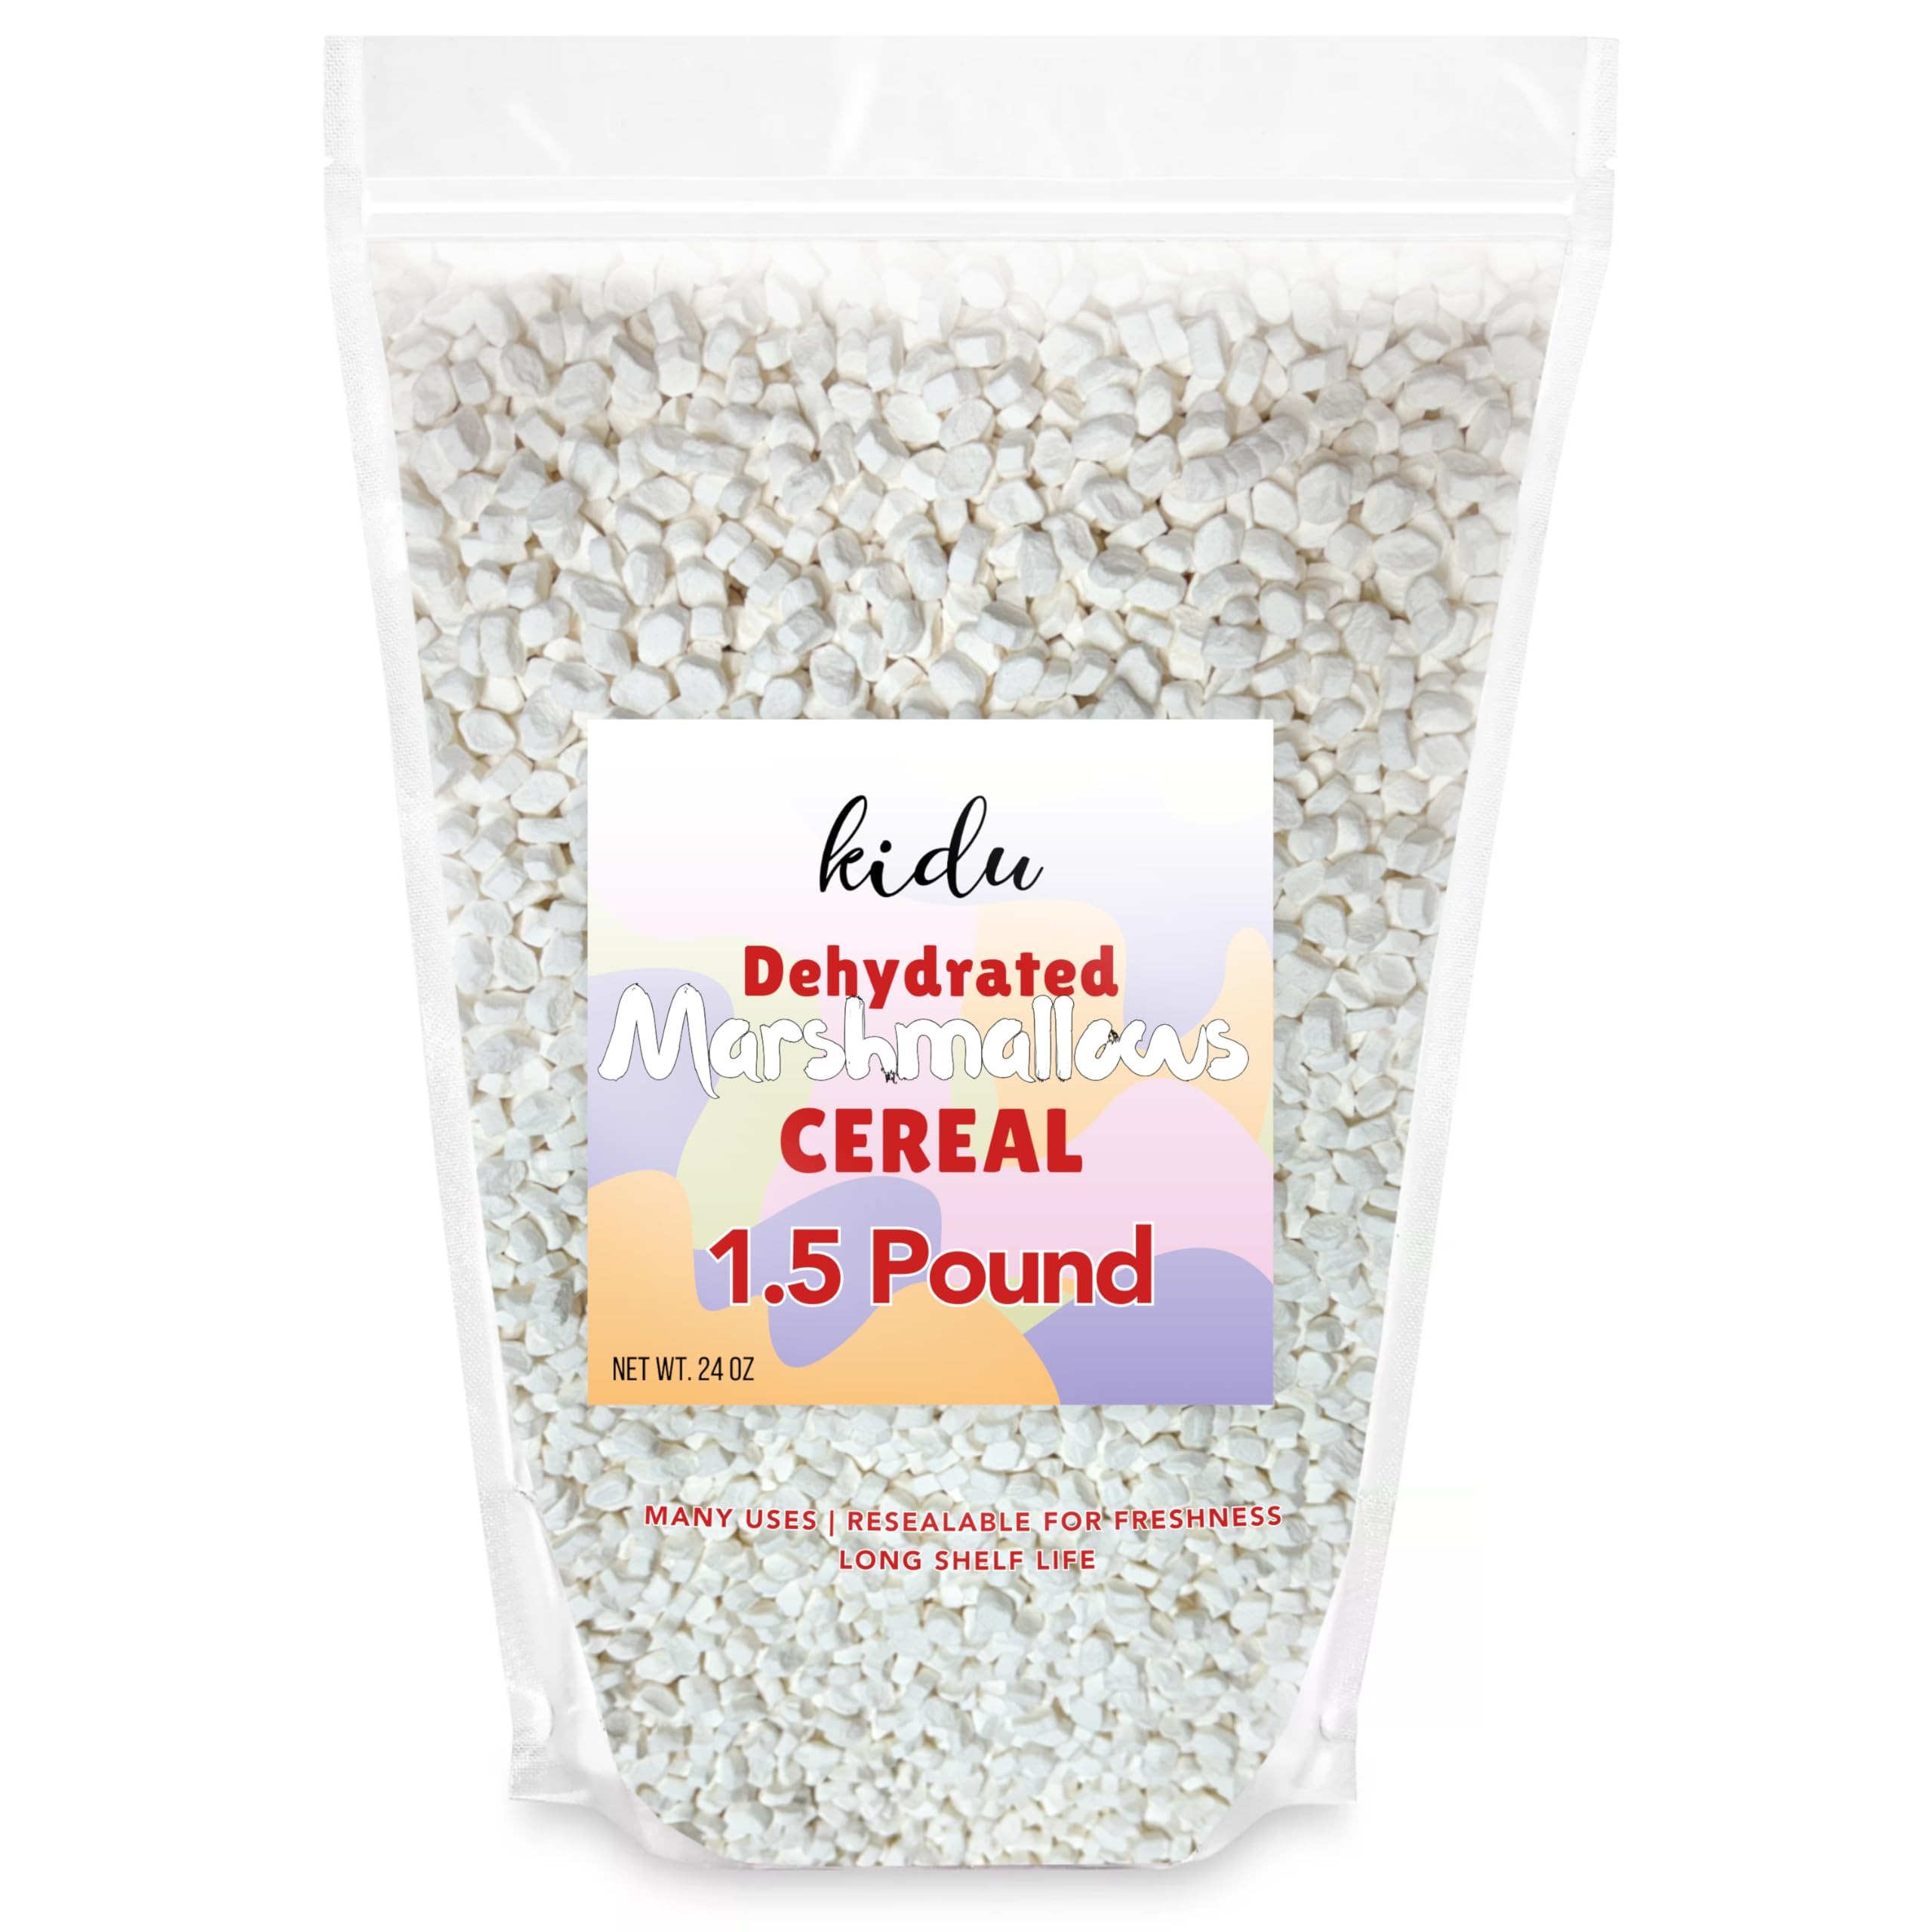
Item Name: Dehydrated Marshmallow Bits 1.5 Pound Resealable Bulk Bag Cereal White Assorted Shapes, Perfect For Easter, Saint Patrick's Day Celebration
Bullet Point 1: WHITE MARSHMALLOWS: Dehydrated mini marshmallows.
Bullet Point 2: CEREAL ADD ON: Goes very well with your favorite cereal.
Bullet Point 3: BULK PACK: Bulk, so there’s enough for the whole family.
Bullet Point 4: TOPPINGS: Add to a steaming mug of hot chocolate, a bowl of cereal, ice cream, desserts or just to nosh on.
Product Description: Kidu Dehydrated white marshmallows are always fresh and crunchy. Our marshmallows are a great fit for baking, mouth watering s’mores, ddd these to a steaming mug of hot chocolate, ice cream, delightful dessert, plate of cereal, or nosh them straight out of the bag… Bulk packaging means enough for everybody!
Value: 24.0
Unit: Ounce

Price: 18.99